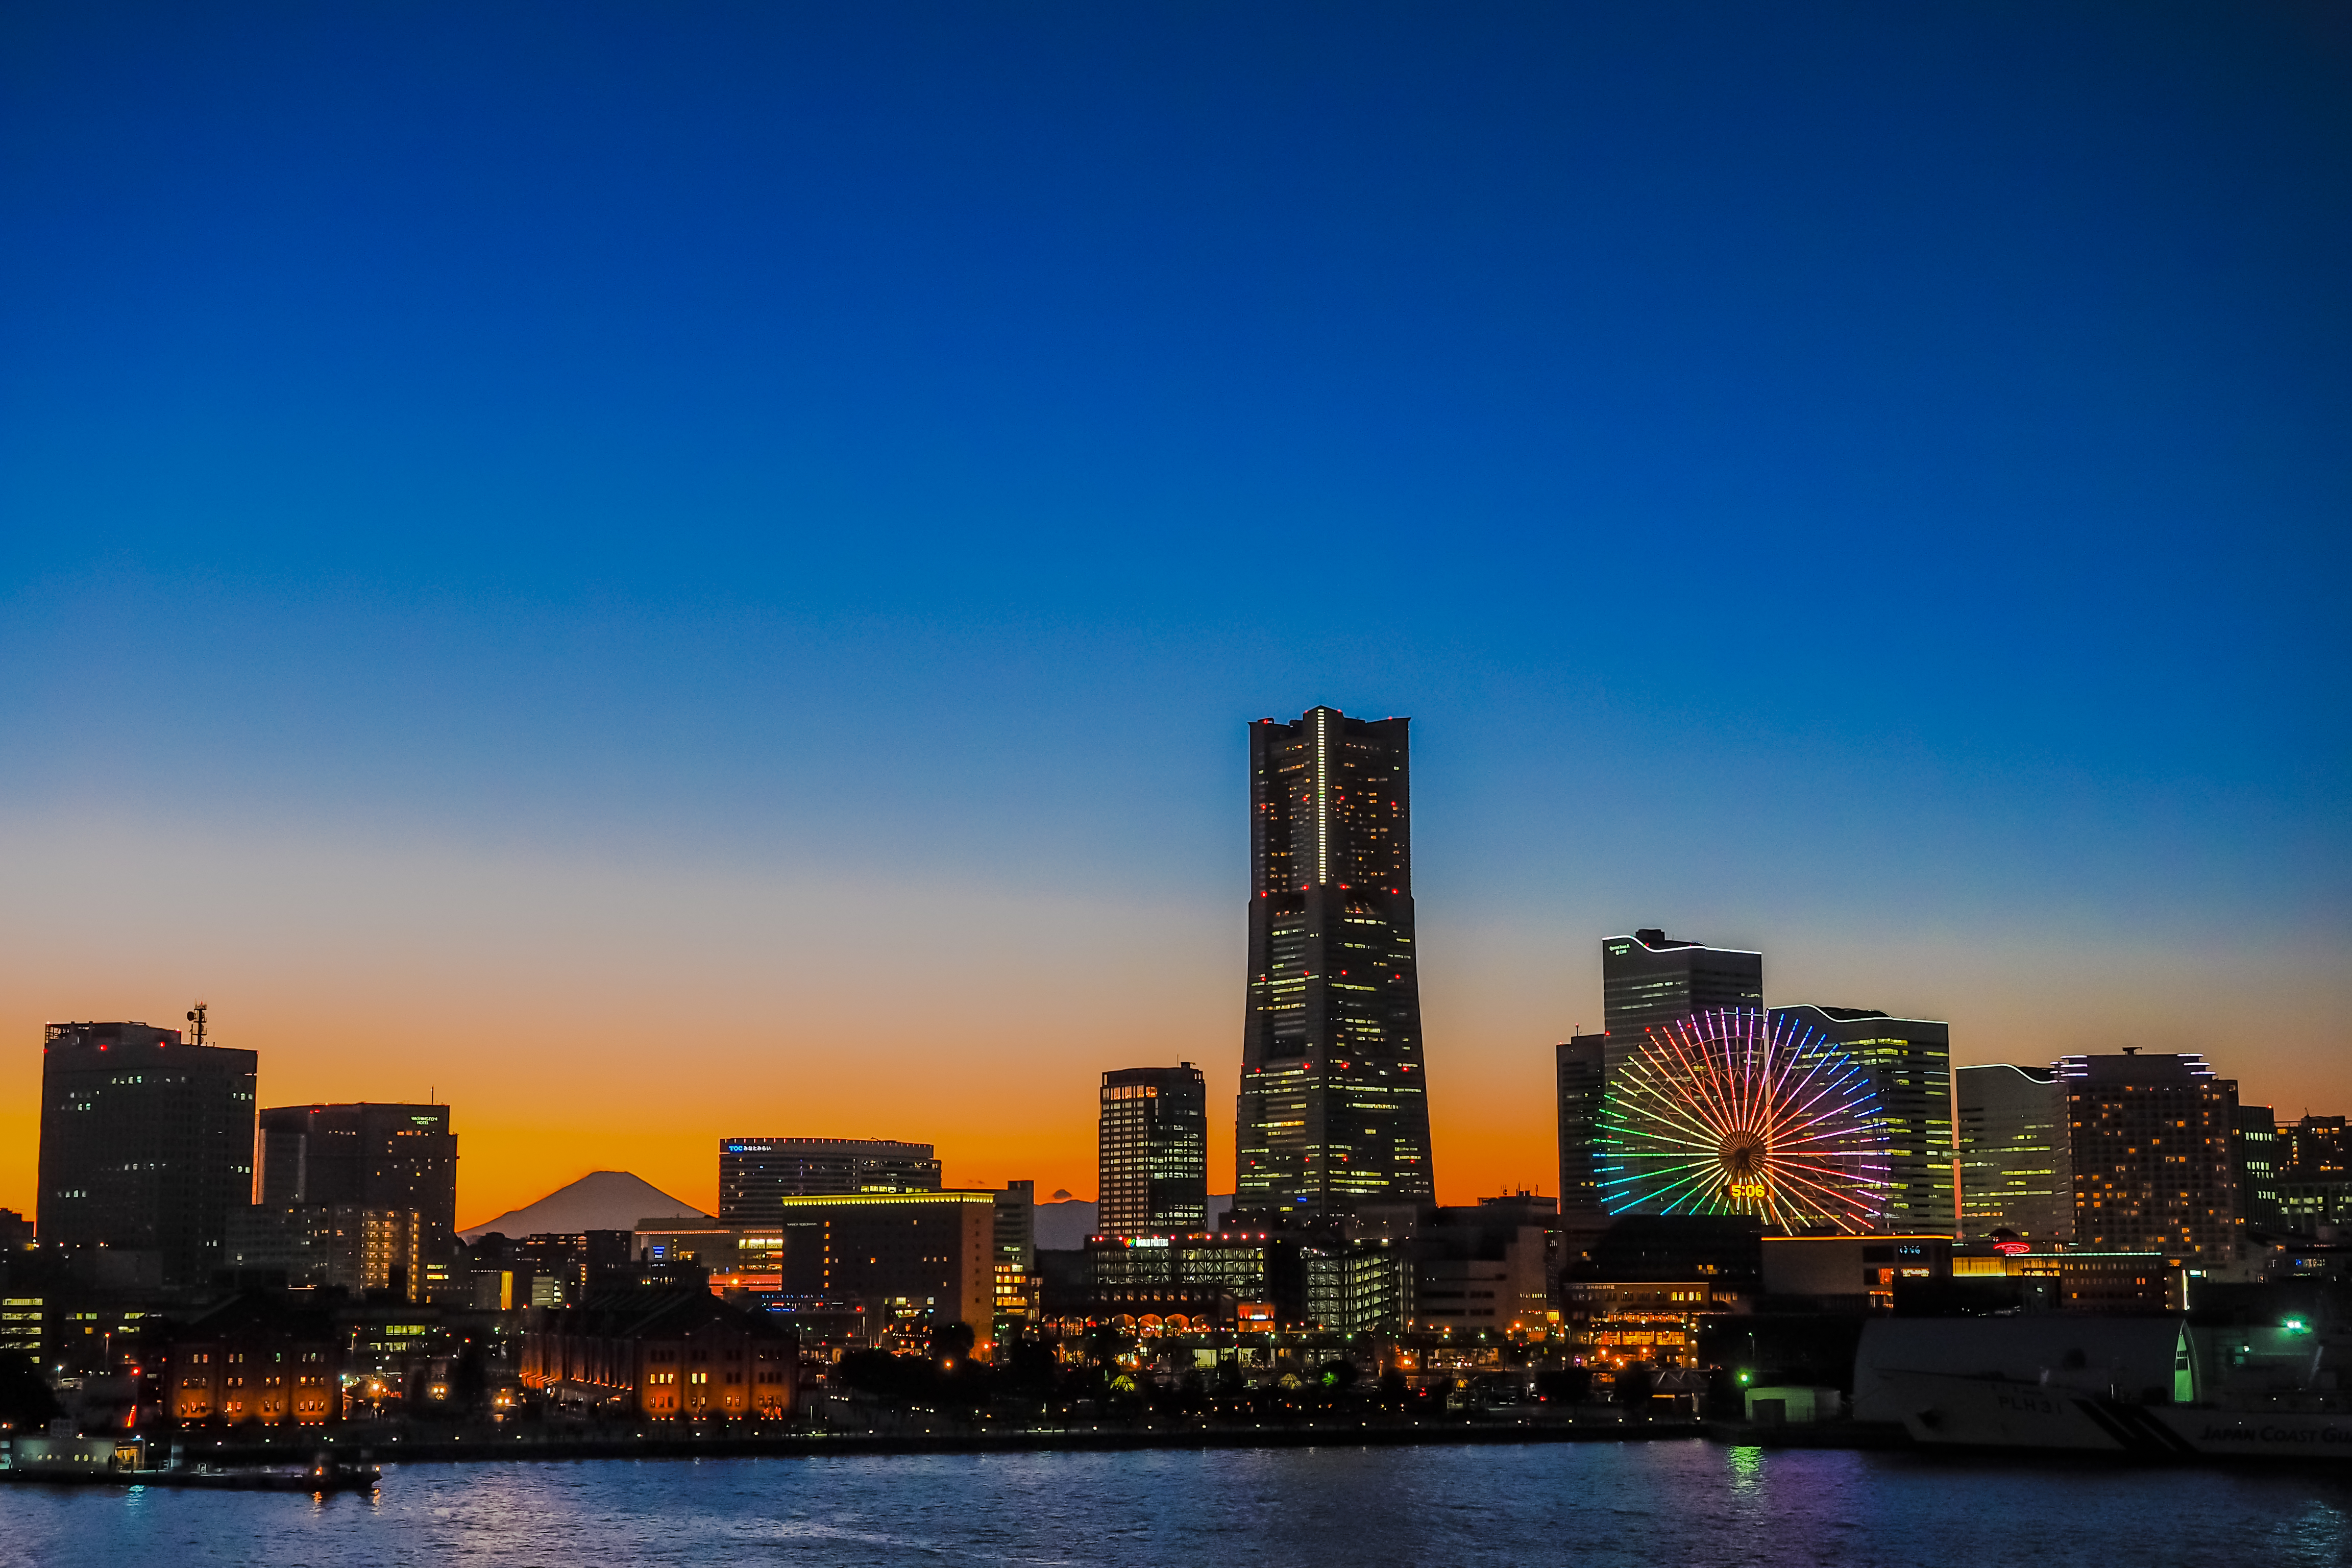
horizon, sky, sunset, skyline, night, morning, dawn, city, skyscraper, cityscape, downtown, dusk, evening, reflection, landmark, japan, tower block, ferriswheel, olympus, yokohama, magichour, minatomirai, landmarktower, cosmoclock, cosmoclock21, omdem1, atdawn, osanbashipier, mtfuji, mountfuji, nightscenery, yokohamlandmarktower, metropolis, urban area, geographical feature, human settlement, atmosphere of earth, metropolitan area